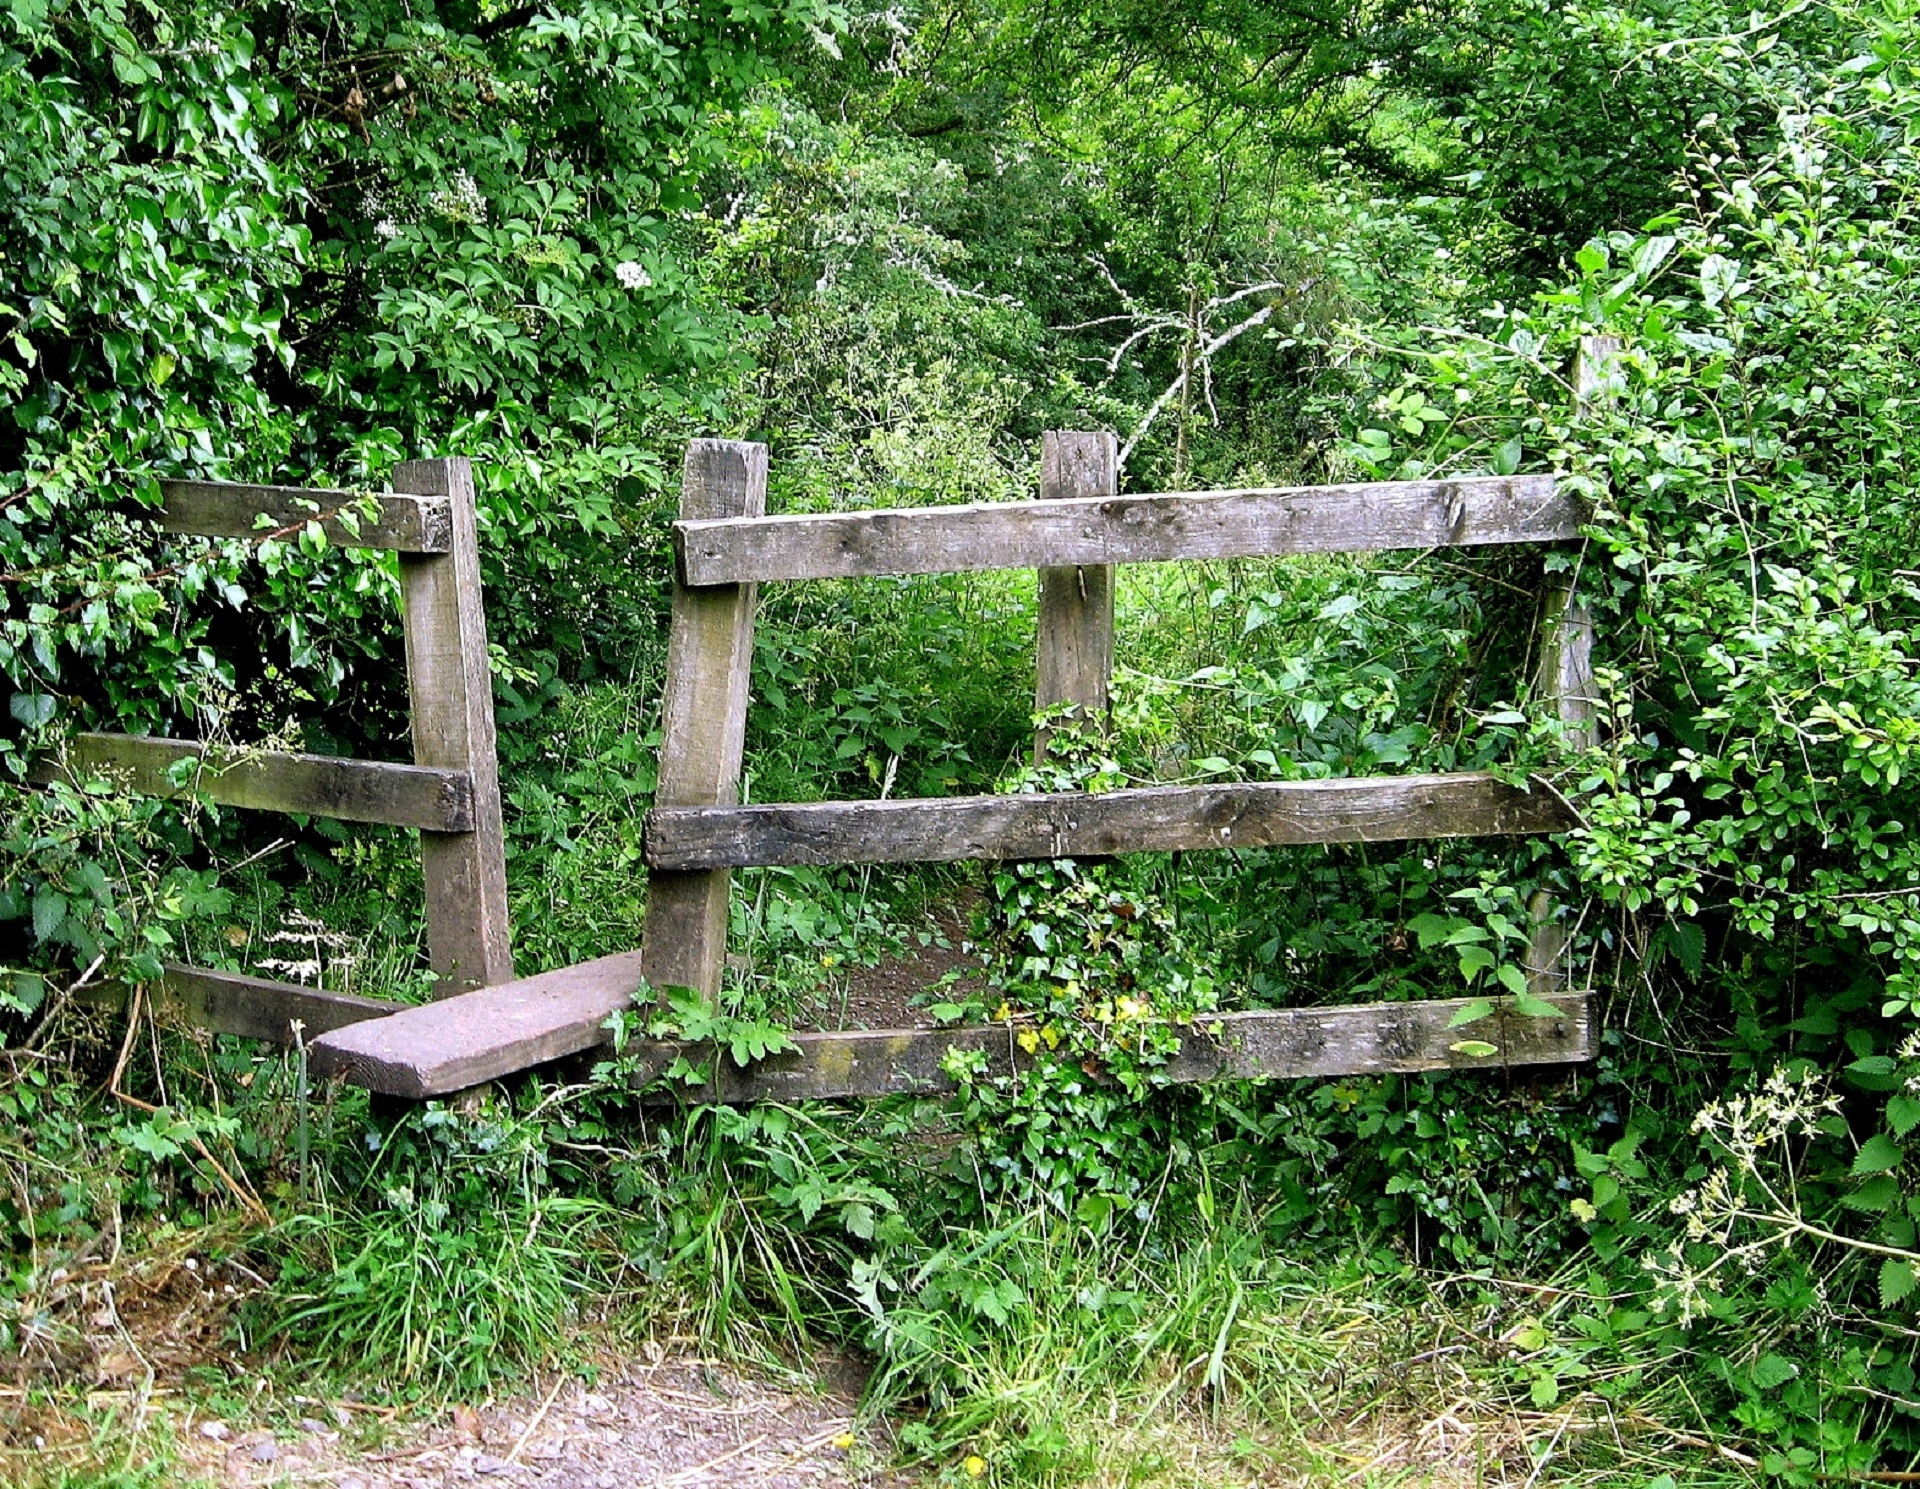
nature, forest, path, outdoor, fence, trail, country, narrow, foliage, rural, jungle, scenic, garden, lane, woods, woodland, yard, overgrowth, wooden stile